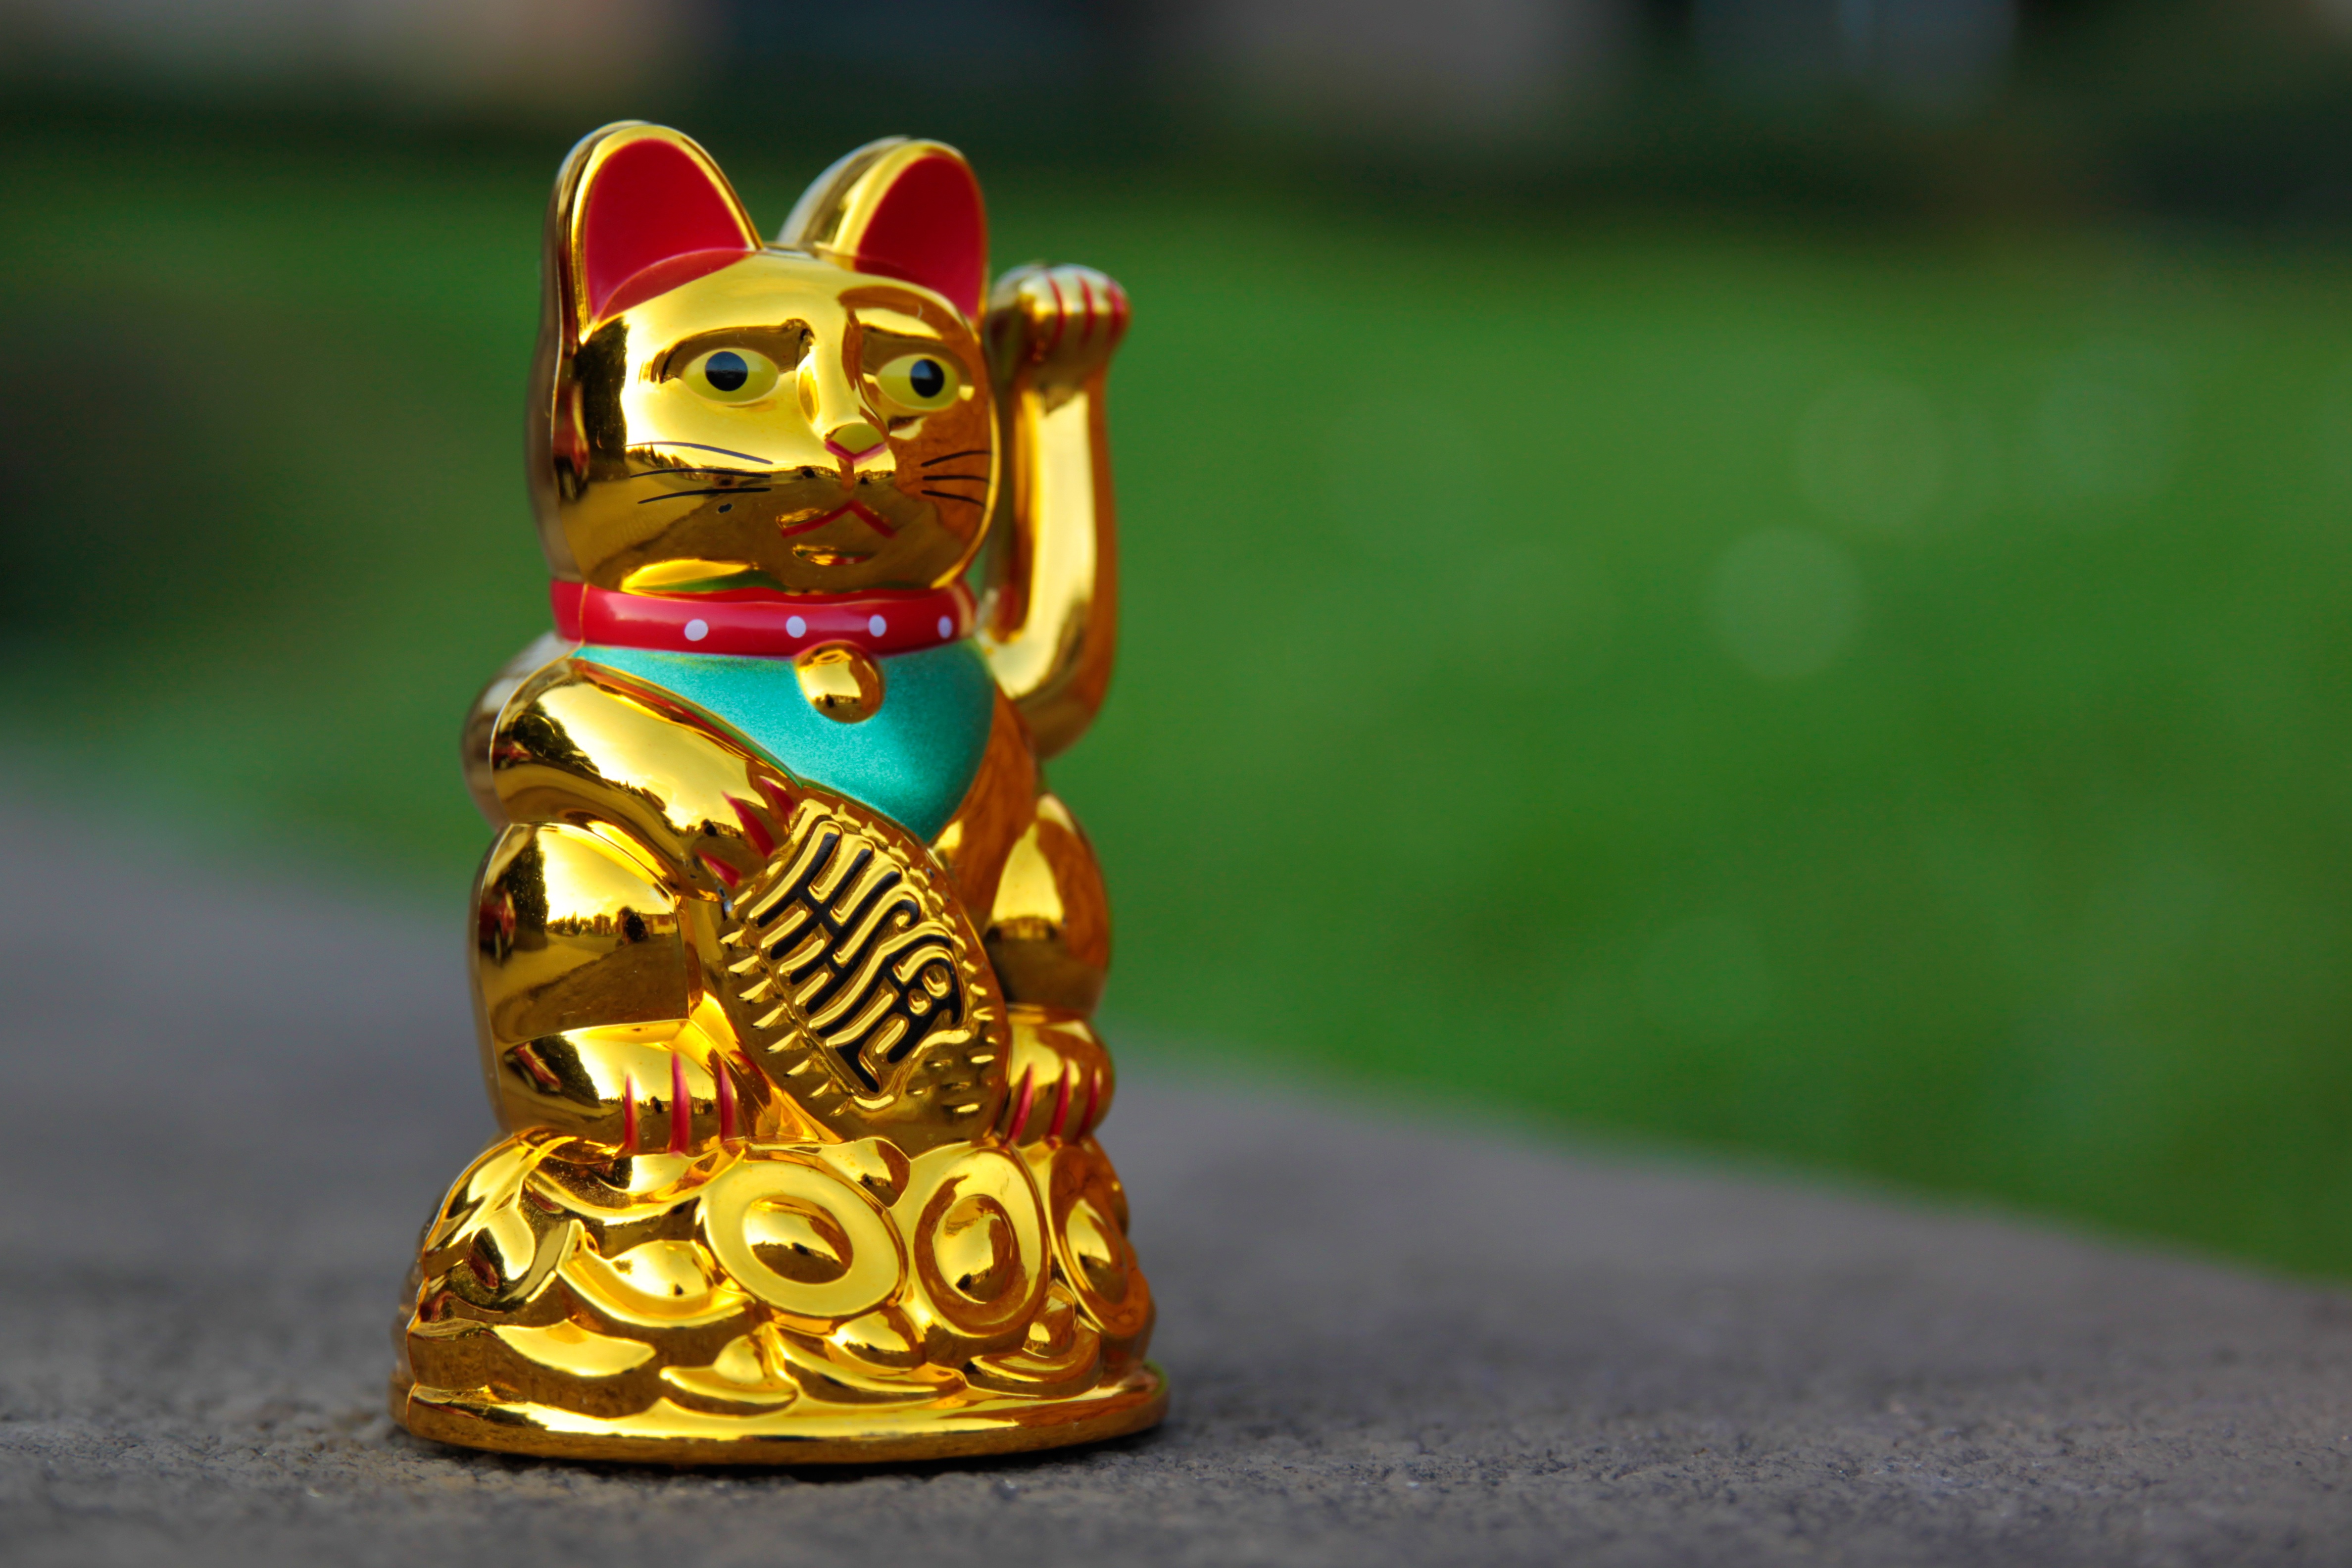
wave, statue, chinese, cat, asia, yellow, thailand, deco, sculpture, figure, gold, japanese, paw, figurine, china, lucky charm, manekineko, fern stlich, waving cat, maneki neko